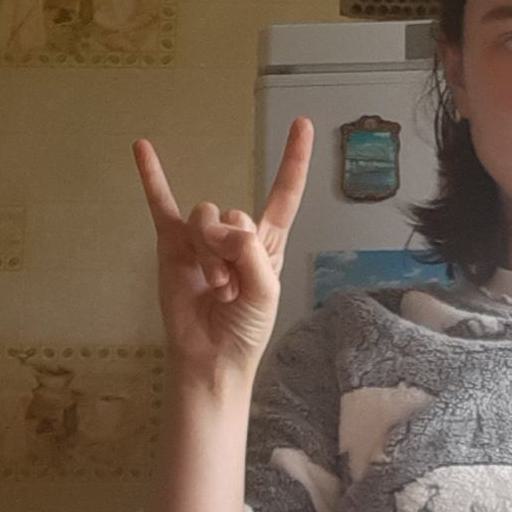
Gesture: rock